High-definition optical disc format war

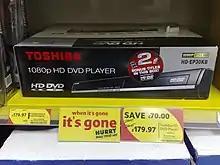
HD DVD player deeply discounted in 2008

Sony's decision to incorporate a Blu-ray Disc player as a standard feature of the PlayStation 3 video game console helped ensure the format's eventual triumph. By the time Toshiba ceded the market, about 10.5 million of the Sony consoles had been sold worldwide versus an estimated 1 million HD DVD players—including both standalone units and the external HD DVD drive for Microsoft's Xbox 360 console. Unlike the Xbox 360, which did not use HD DVD for games, the PlayStation 3 supported games on Blu-ray discs, taking advantage of the format’s increased storage capacity.